Soteriology

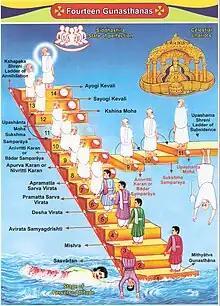
An illustration of the Gunasthanas

The doctrine of salvation in Christianity, also called "deliverance" or "redemption", focuses on the saving of human beings from sin and its consequences. Variant views on salvation are among the main lines dividing the various Christian denominations, being a point of disagreement between Eastern Orthodoxy, Roman Catholicism, and Protestantism; in the history of the Protestant Reformation, the Calvinist–Arminian debate has been particularly influential. These lines include conflicting definitions of depravity, predestination, atonement, and most pointedly, justification. Christian soteriology ranges from exclusive salvation to universal reconciliation concepts.